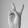
ASL letter: V